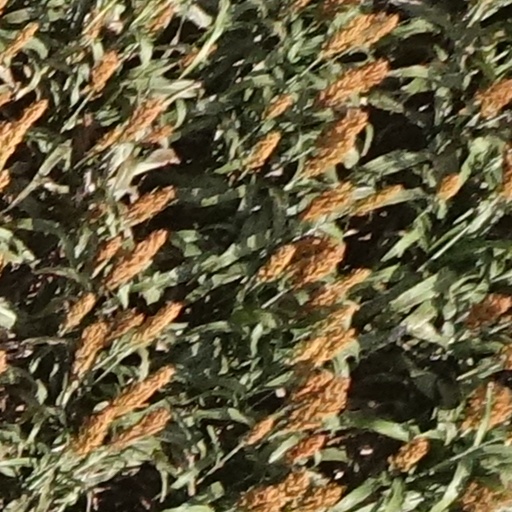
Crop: sorghum